Henan

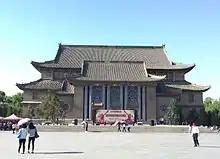
Henan University

Henan has seen rapid development in its economy over the past two decades, and its economy has expanded at an even faster rate than the national average of 10%. This rapid growth has transformed Henan from one of the poorest provinces to one that matches other central provinces.